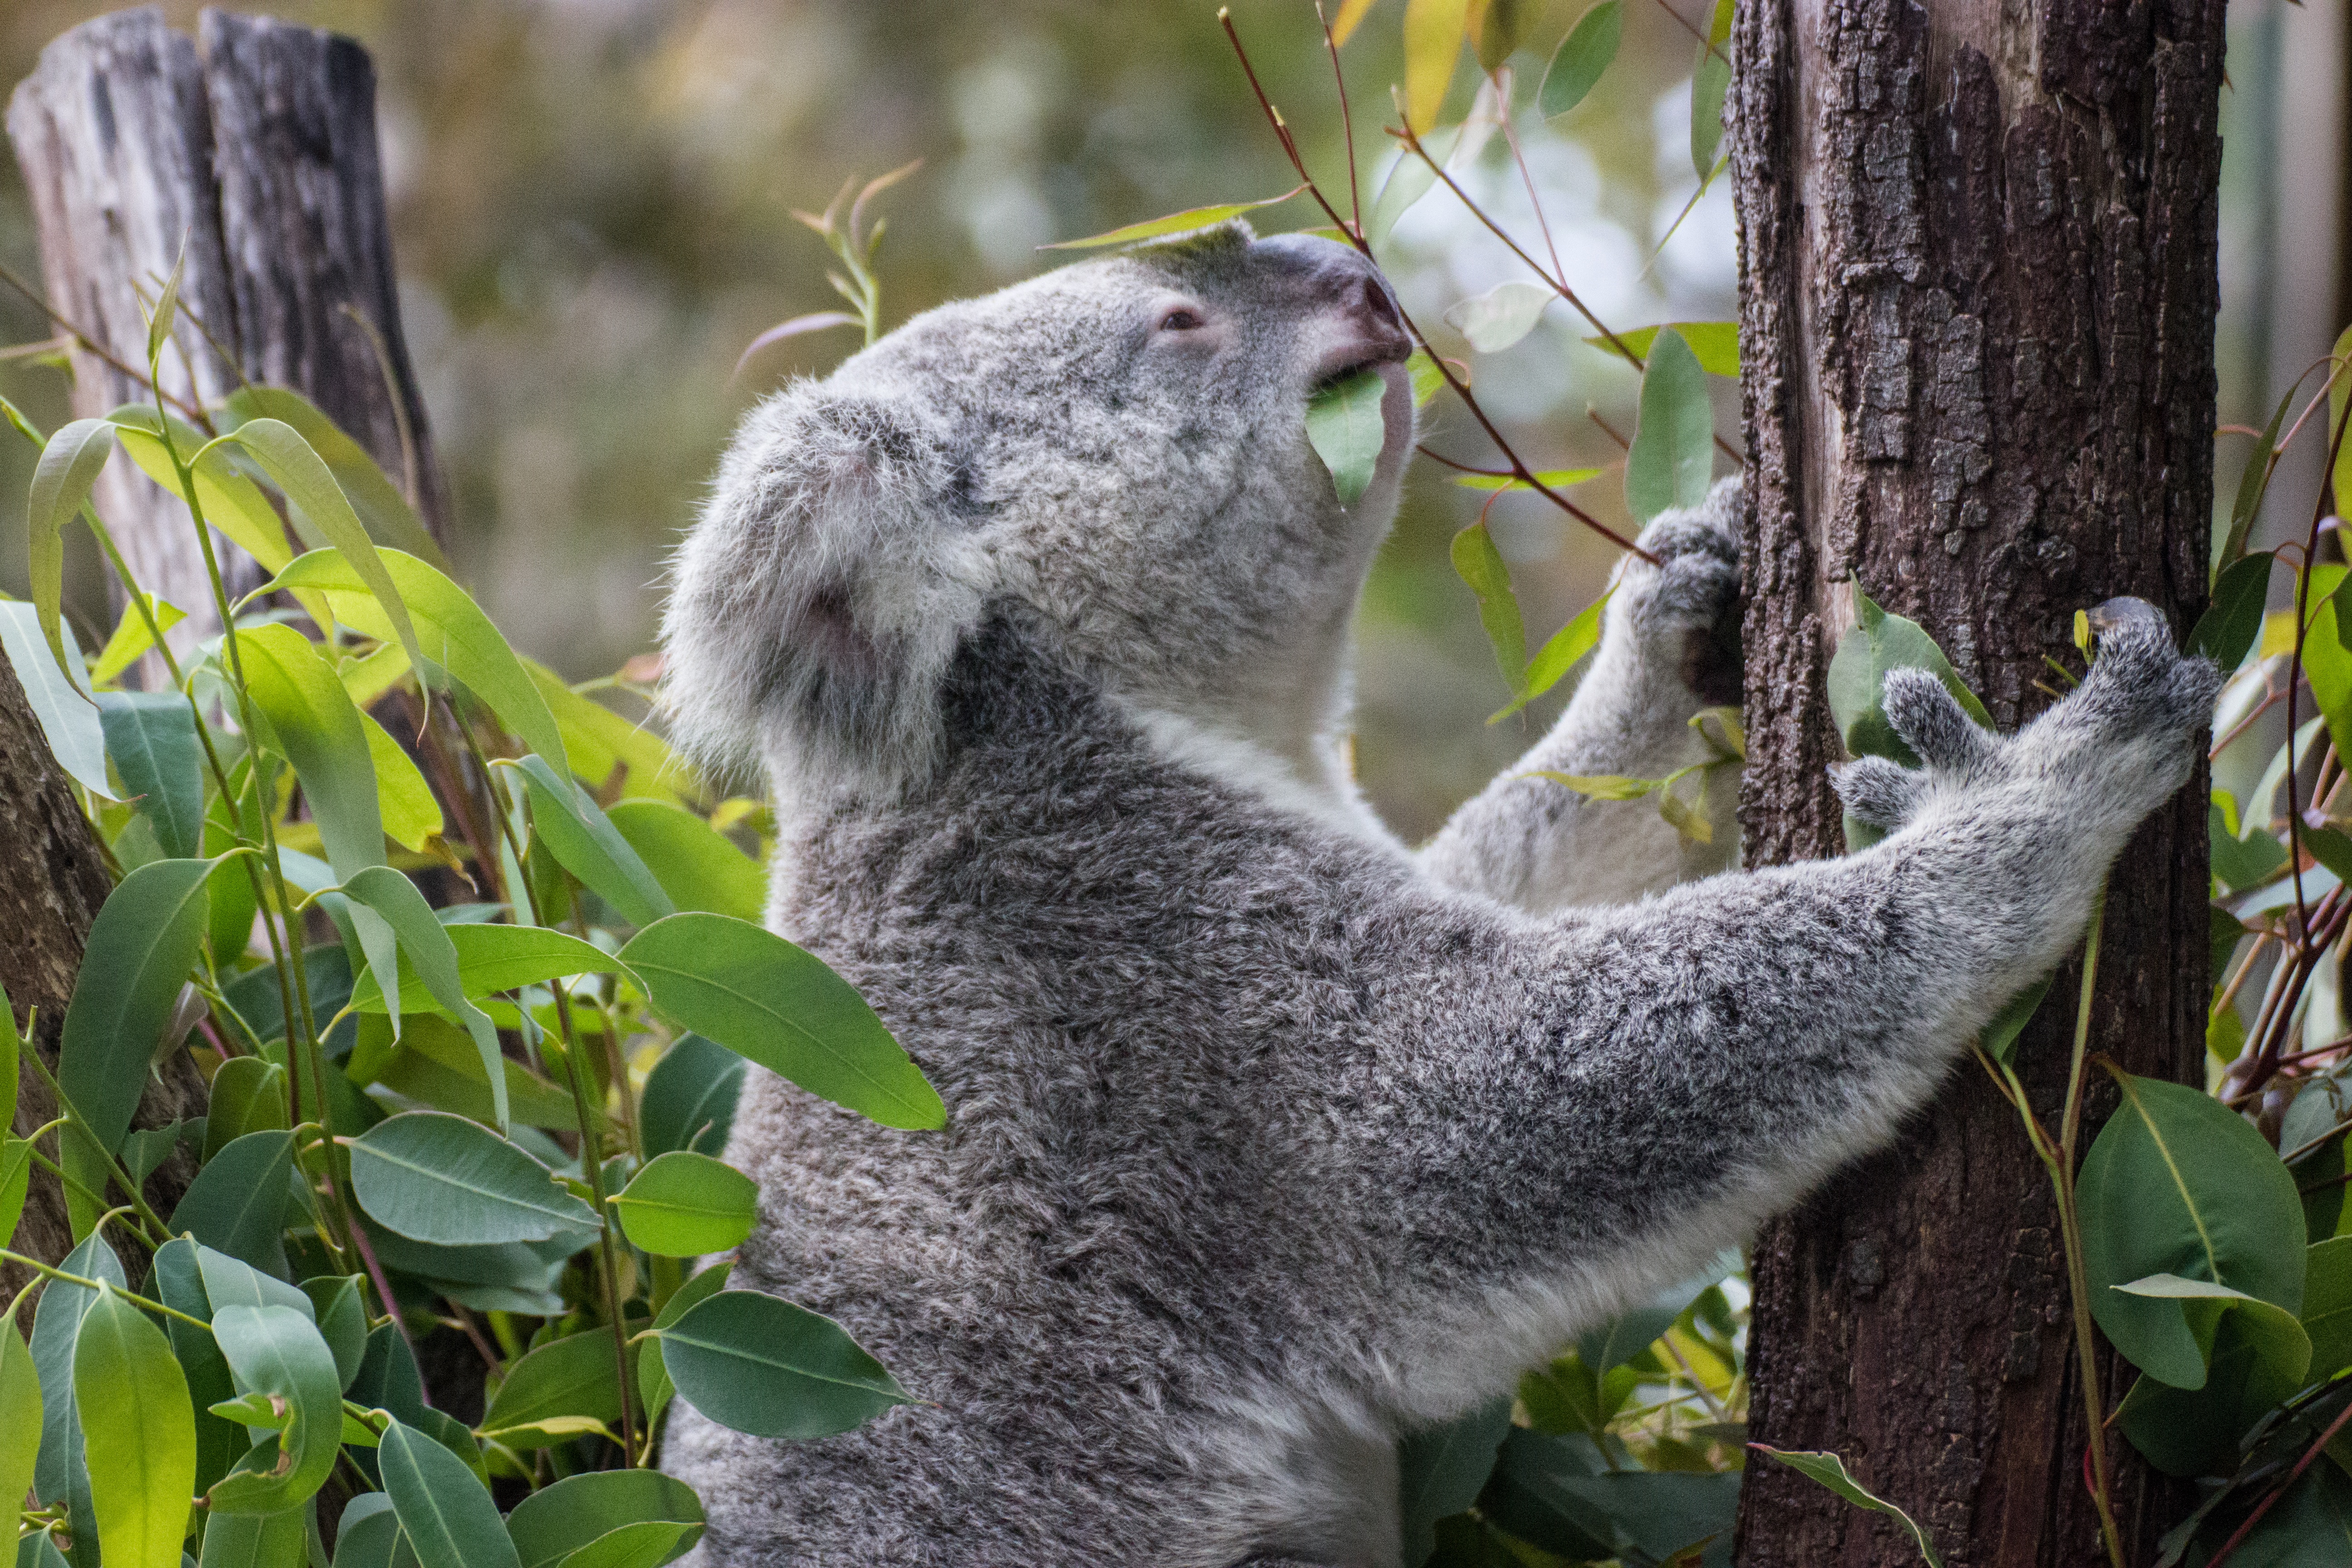
tree, branch, wildlife, mammal, fauna, australia, vertebrate, koala, marsupial